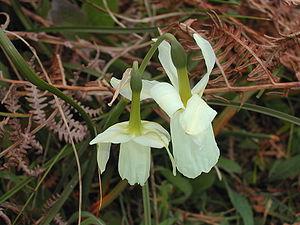
L'archipel des Glénan ou îles des Glénan, localement appelé « les Glénan » est un archipel breton du golfe de Gascogne, situé au sud de Fouesnant, dans le Finistère. L'école de voile « Les Glénans », implantée sur le site depuis 1947, se réserve l'orthographe avec un « s » final au moyen d'une marque commerciale.
Narcissus triandrus subsp. capax est une sous-espèce de Narcissus endémique de l'archipel des Glénan dans le Finistère en Bretagne.
Narcissus est un genre de plantes herbacées vivaces de la famille des Liliaceae selon la classification classique ; la classification phylogénétique propose de classer ce genre parmi la sous-famille des Amaryllidoideae, de la famille des Amaryllidaceae.
La réserve naturelle nationale de Saint-Nicolas des Glénan est une réserve naturelle nationale de France située en Bretagne sur la commune de Fouesnant dans le département du Finistère. Elle a été créée par un arrêté ministériel en 1974 pour protéger le narcisse des Glénan dans un enclos de 1,53 ha.